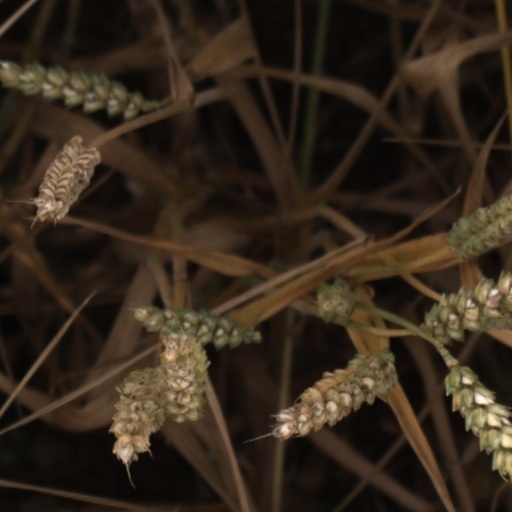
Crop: wheat